RMS Andes (1939)

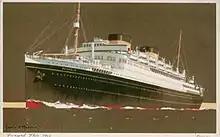
in White Star Line livery in 1932. As a troop ship in the Second World War she twice sailed with "Andes", in Convoys WS 7 in 1941 and MKF 44 in 1945.

After repairs at Liverpool "Andes" embarked 3,499 troops. On 30 May or 1 June 1942 she left in Convoy WS 19P, a large convoy that included at least 17 troop ships carrying at least 50,828 troops. The troop ships included Cunard-White Star's "Aquitania", "Britannic" and , P&O's "Cathay", "Strathallan" and "Viceroy of India", Orient Line's "Orcades", "Orontes" and "Otranto", Anchor Line's "Warwick Castle", Shaw, Savill & Albion Line's , Bibby Line's and Netherland Line's "Christiaan Huygens". Also in the convoy were 10 US transport ships, at least six of which were carrying troops. The battleship HMS "Nelson", aircraft carrier and 11 Royal Navy destroyers escorted the convoy. WS 19P called at Freetown on 15–20 June and reached Durban on 4 July. "Andes" left Durban independently two days later and reached Cape Town 8 July.